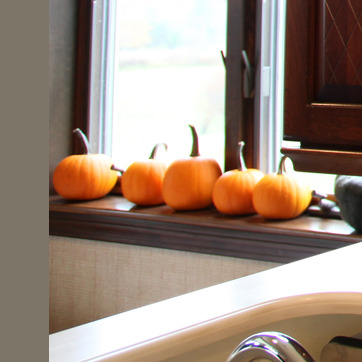
Material: food